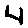
Label: 4